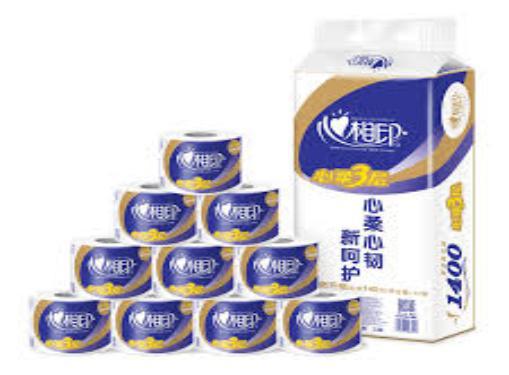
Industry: Necessities